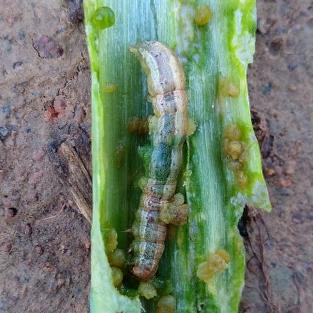
Crop: Onion
Condition: caterpillar-p